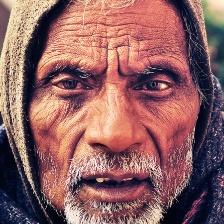
Label: faces